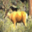
Label: deer